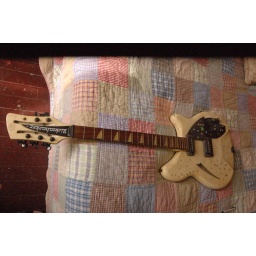
the broken guitar in my house